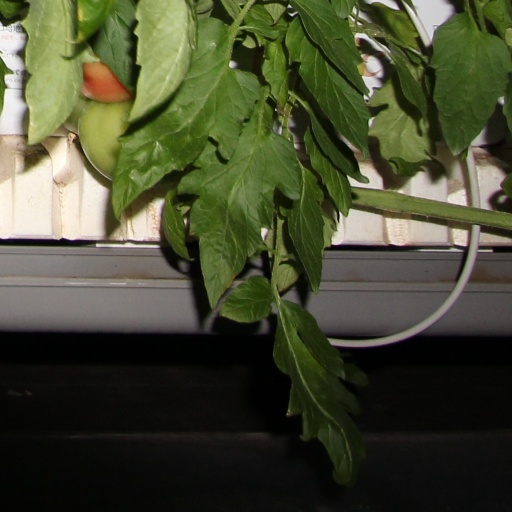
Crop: tomato